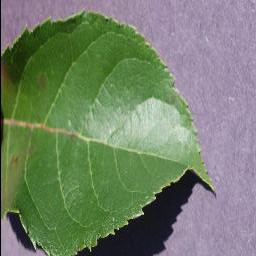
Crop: apple
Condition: scab